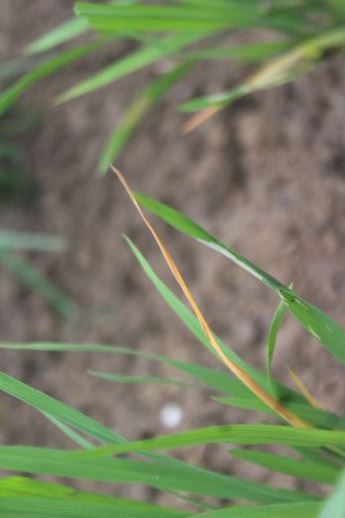
Disease: Tungro